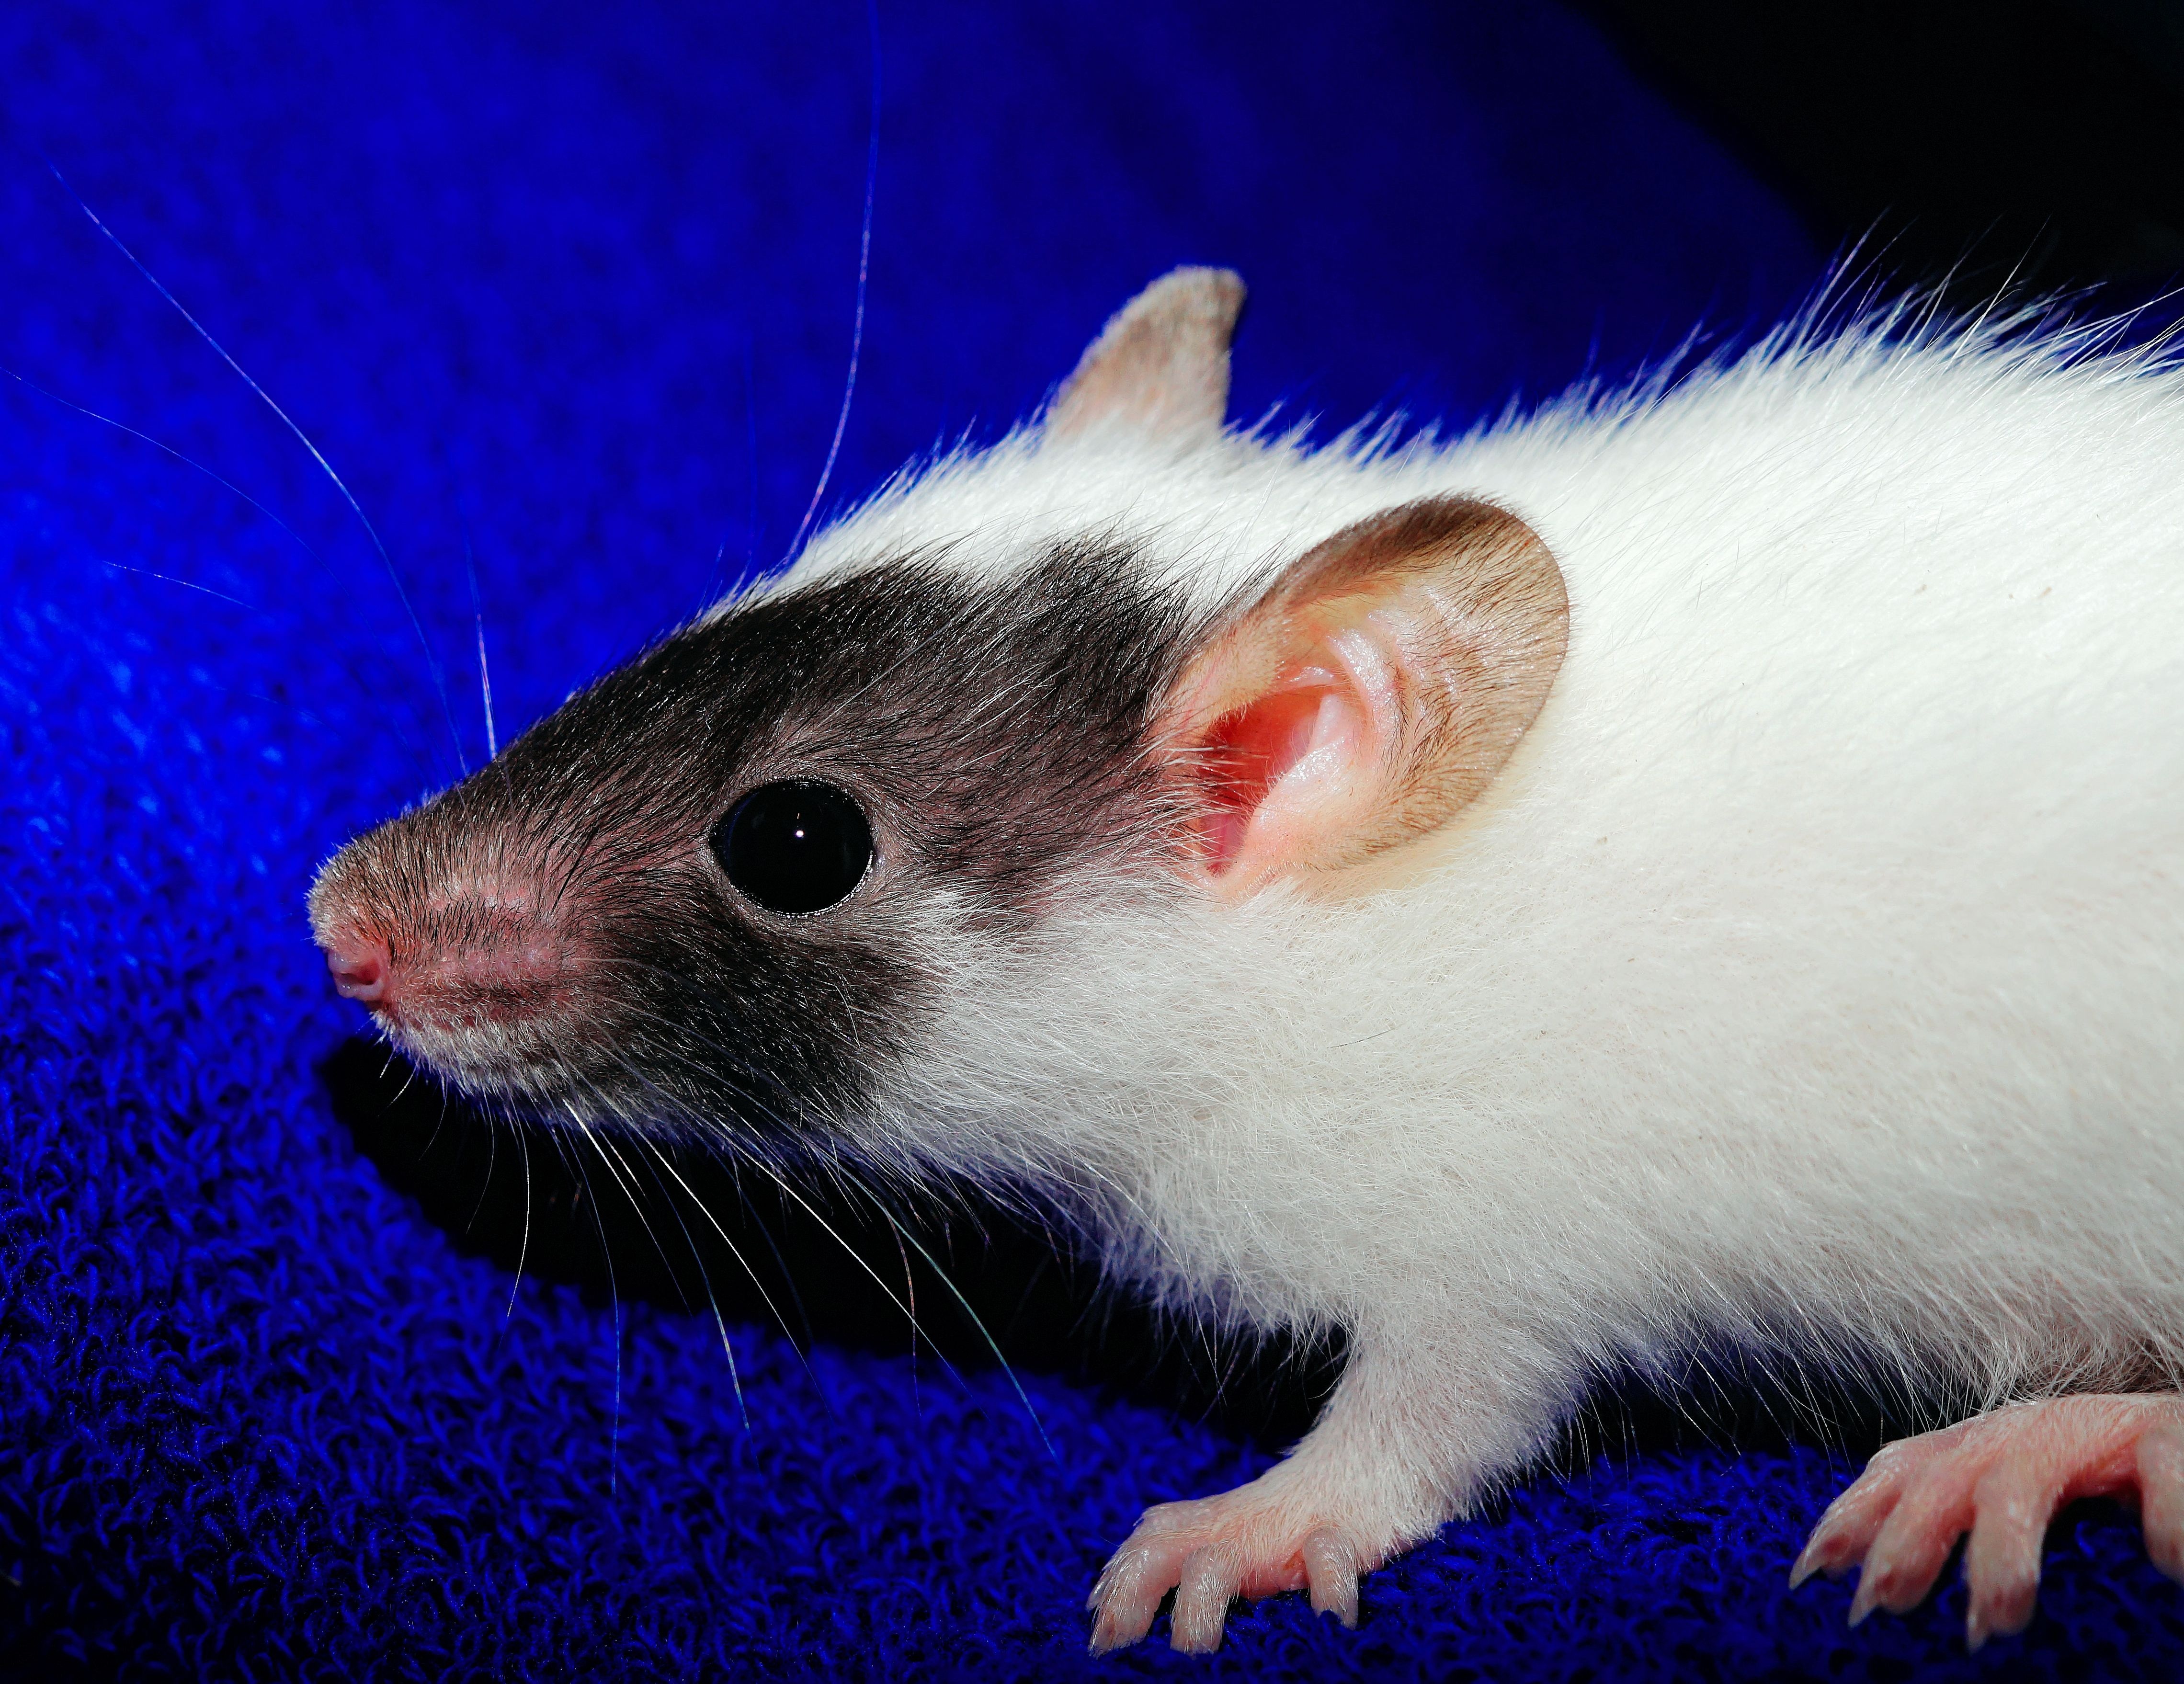
sweet, mouse, cute, fur, portrait, young, small, mammal, close, rodent, fauna, playful, rat, nose, whiskers, vertebrate, nager, pest, curious, young animal, button eyes, gerbil, kulleraugen, muroidea, muridae